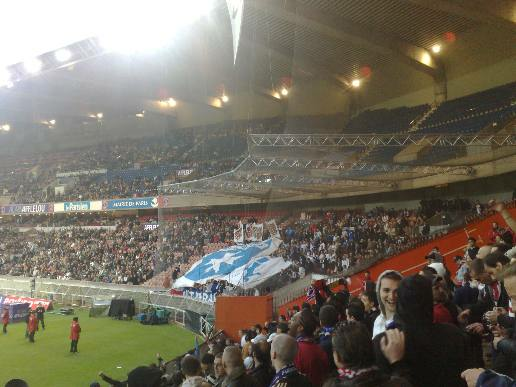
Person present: Yes